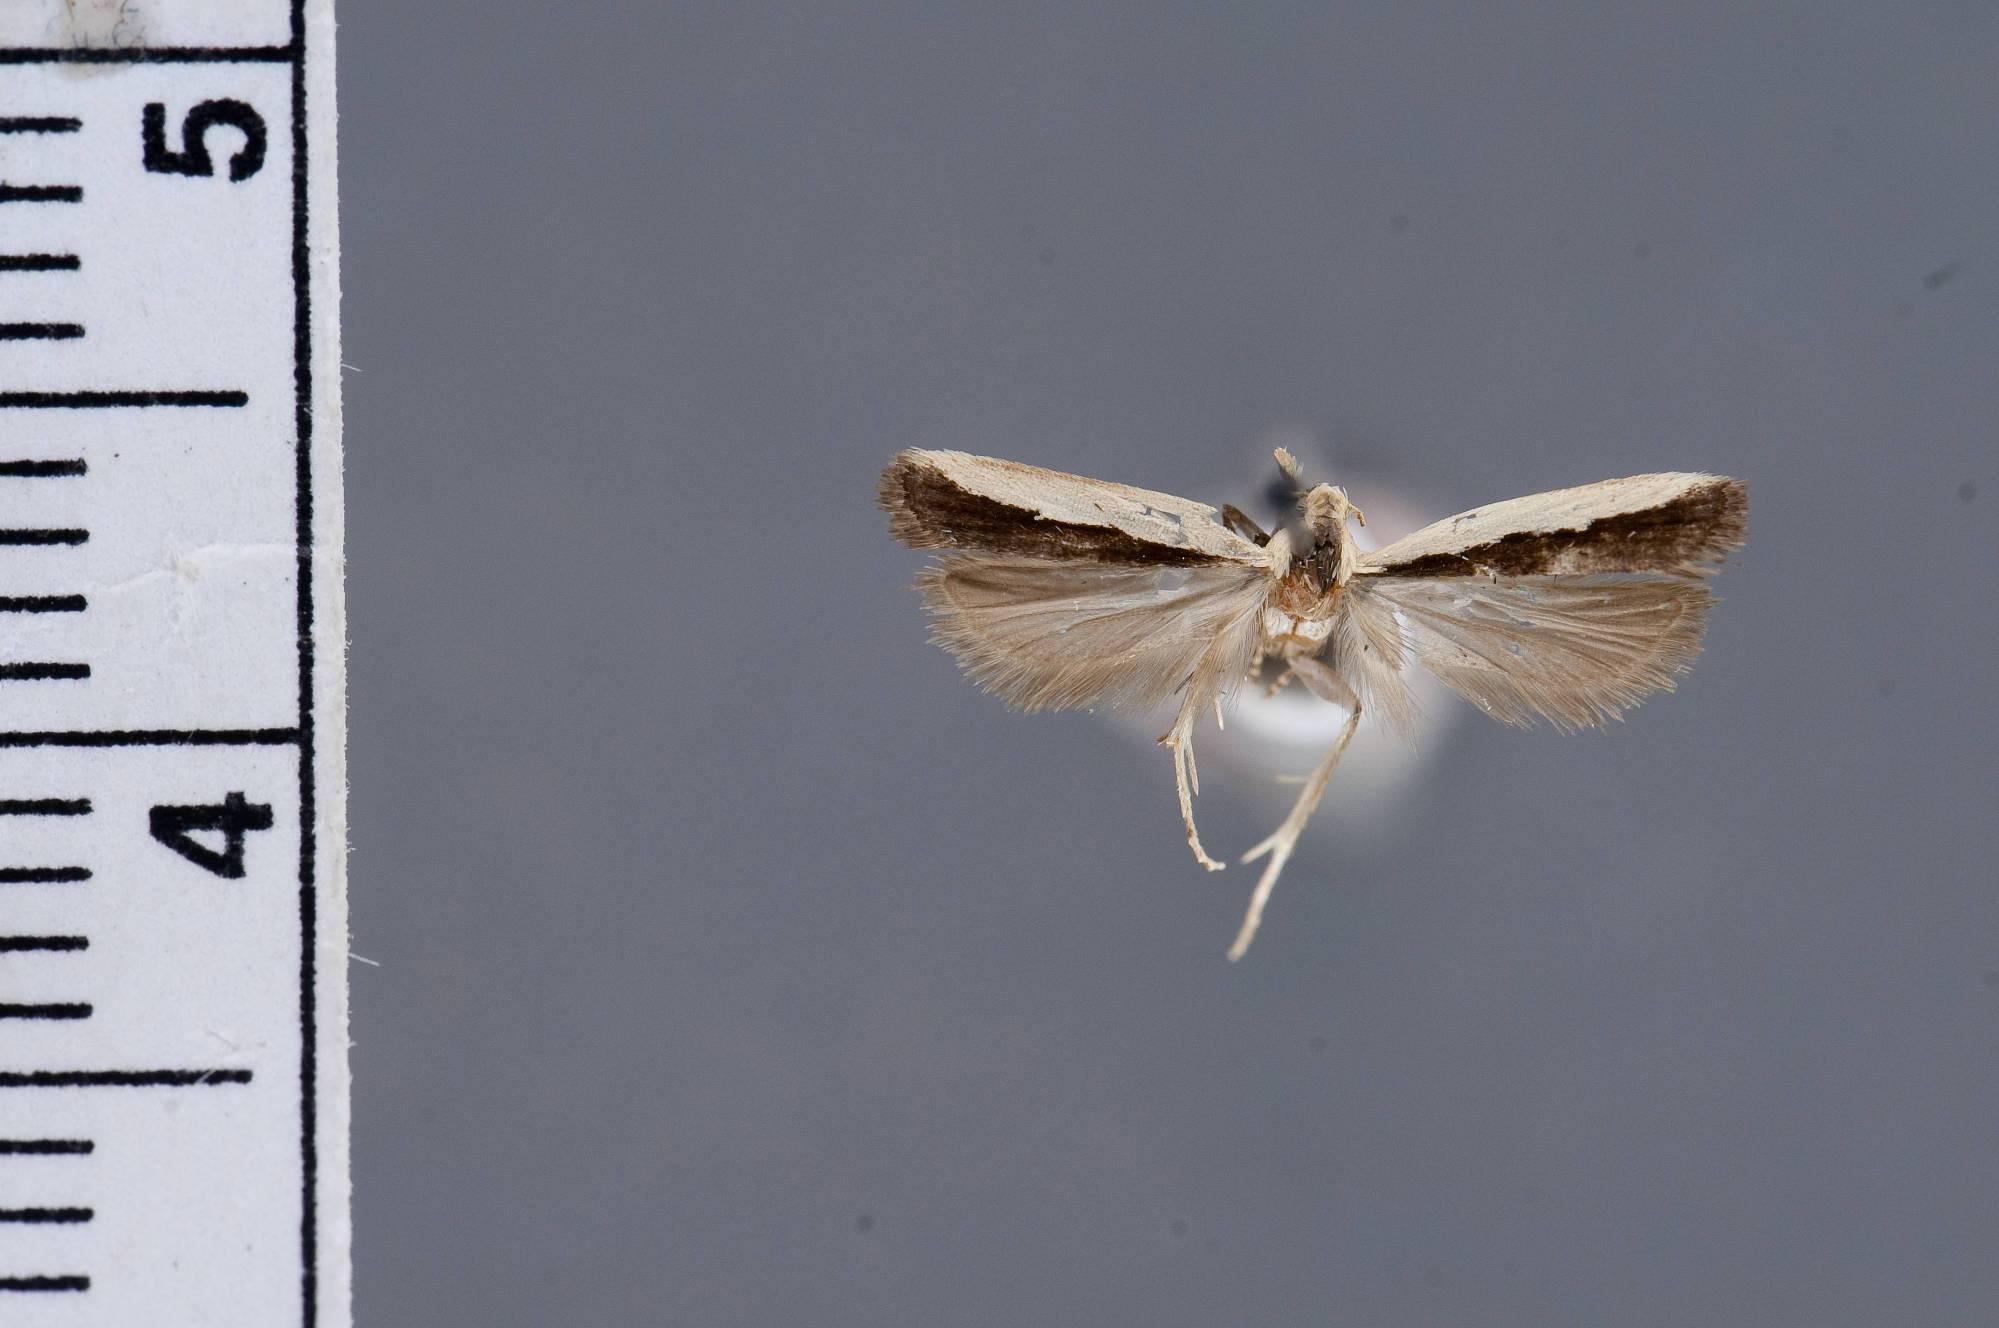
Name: Dichomeris illusio
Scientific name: Dichomeris illusio Hodges, 1986
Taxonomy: Animalia, Arthropoda, Insecta, Lepidoptera, Glossata, Gelechiidae, Dichomeridinae
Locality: Hastings, Saint Johns, Florida, United States